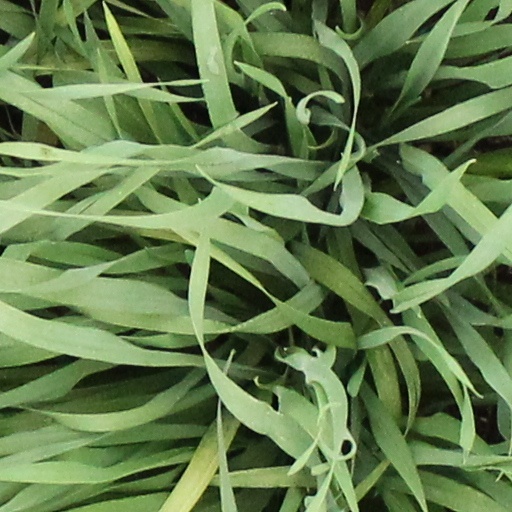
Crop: wheat